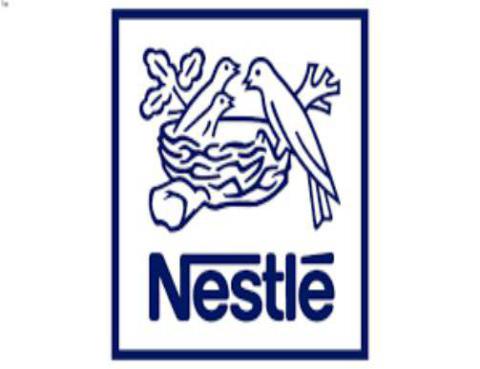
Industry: Food